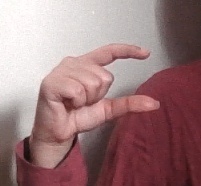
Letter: dal